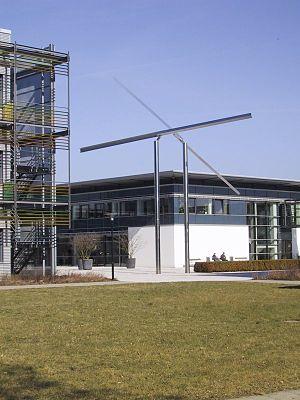
L'Institut Max-Planck de physique gravitationnelle est un institut de recherche extra-universitaire dépendant de la Société Max-Planck situé à Marbourg, consacré à la gravitation. La branche théorique de l'institut est situé à Potsdam, la branche expérimentale à Hanovre.